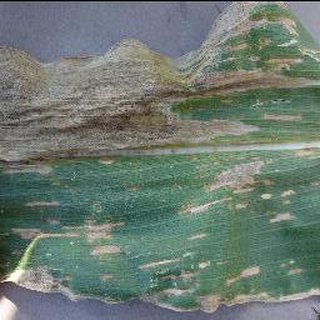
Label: corn_cercospora_leaf_spot